Thanin Kraivichien

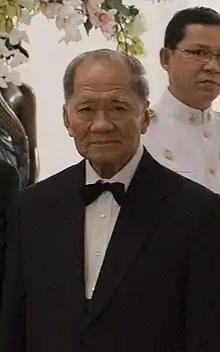
Thanin in 2011

Thanin Kraivichien (first name also spelled "Tanin", last name "Kraivixien" or "Kraivichian"; , , ; 5 April 1927 – 23 February 2025) was a Thai judge, politician and law professor. He was the prime minister of Thailand between 1976 and 1977. He was then appointed to the Privy Council and became its president in 2016. With the death of Prem Tinsulanonda in May 2019, he became the oldest living former Thai Prime Minister. Kraivichien died on 23 February 2025, at the age of 97.